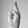
ASL letter: R